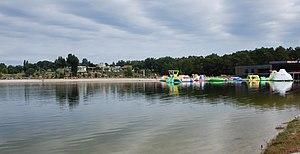
Lac (artificiel et de loisirs) de Clarens à Casteljaloux, dans la base de loisirs de Clarens, dans le Lot-et-Garonne, dans le sud-ouest de la France.
Casteljaloux est une commune du Sud-Ouest de la France, située dans le département de Lot-et-Garonne, en région Nouvelle-Aquitaine.